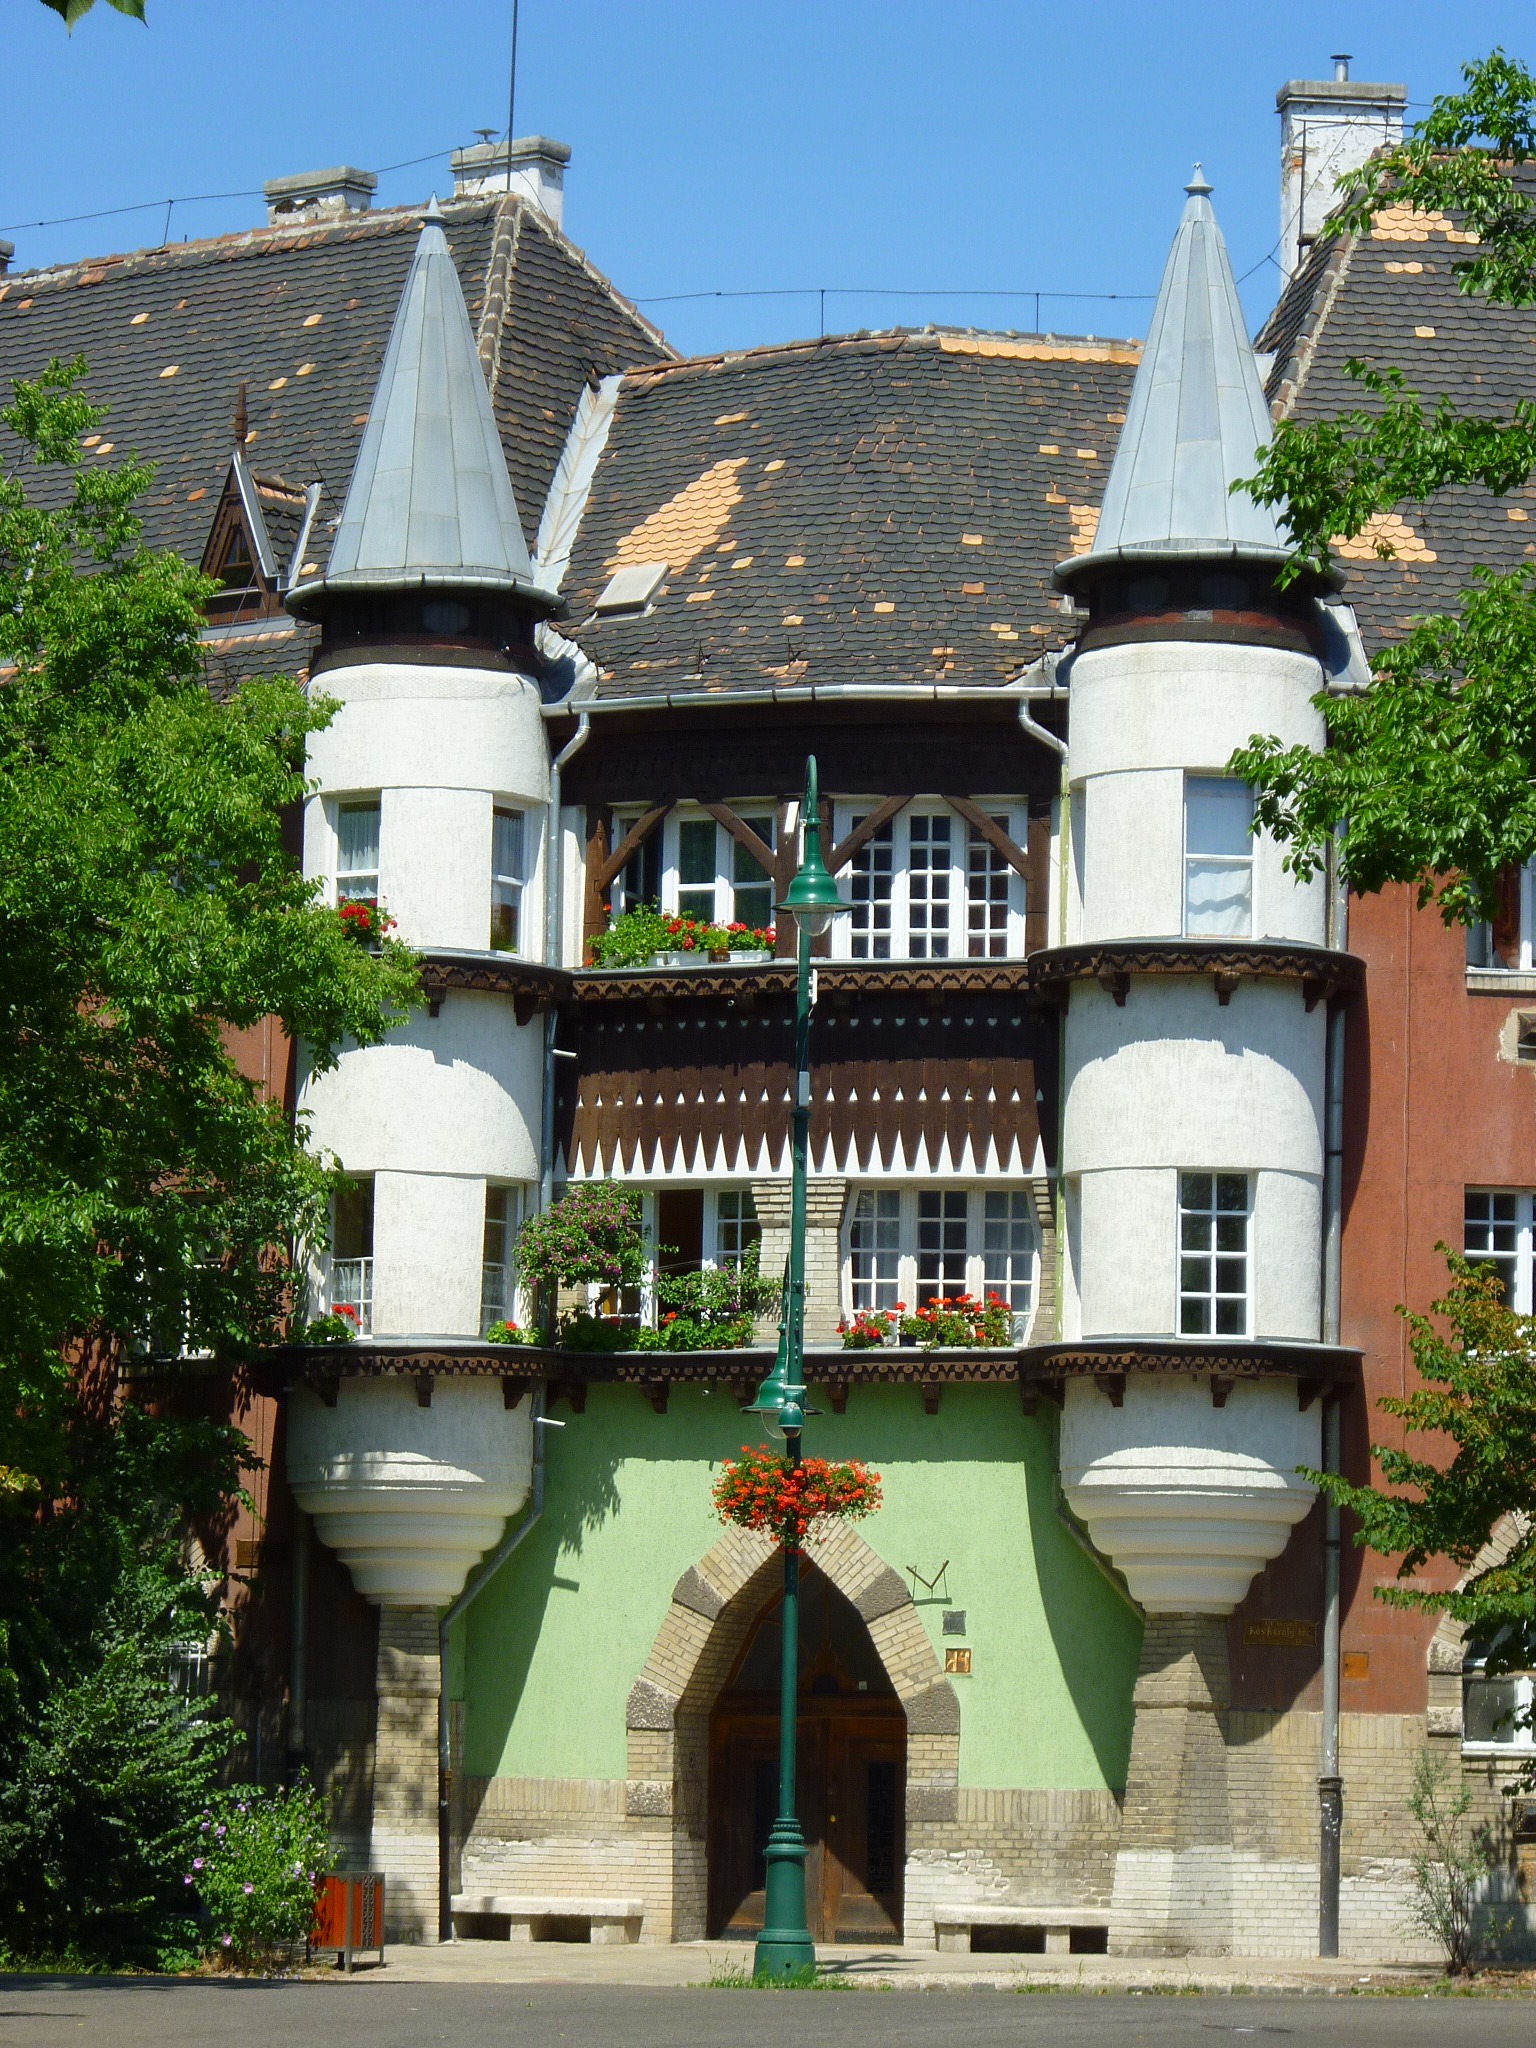
architecture, mansion, house, window, town, building, vacation, village, tower, color, facade, monastery, budapest, hungary, chandelier, estate, top, art nouveau, neighbourhood, residential area, wekerle battery